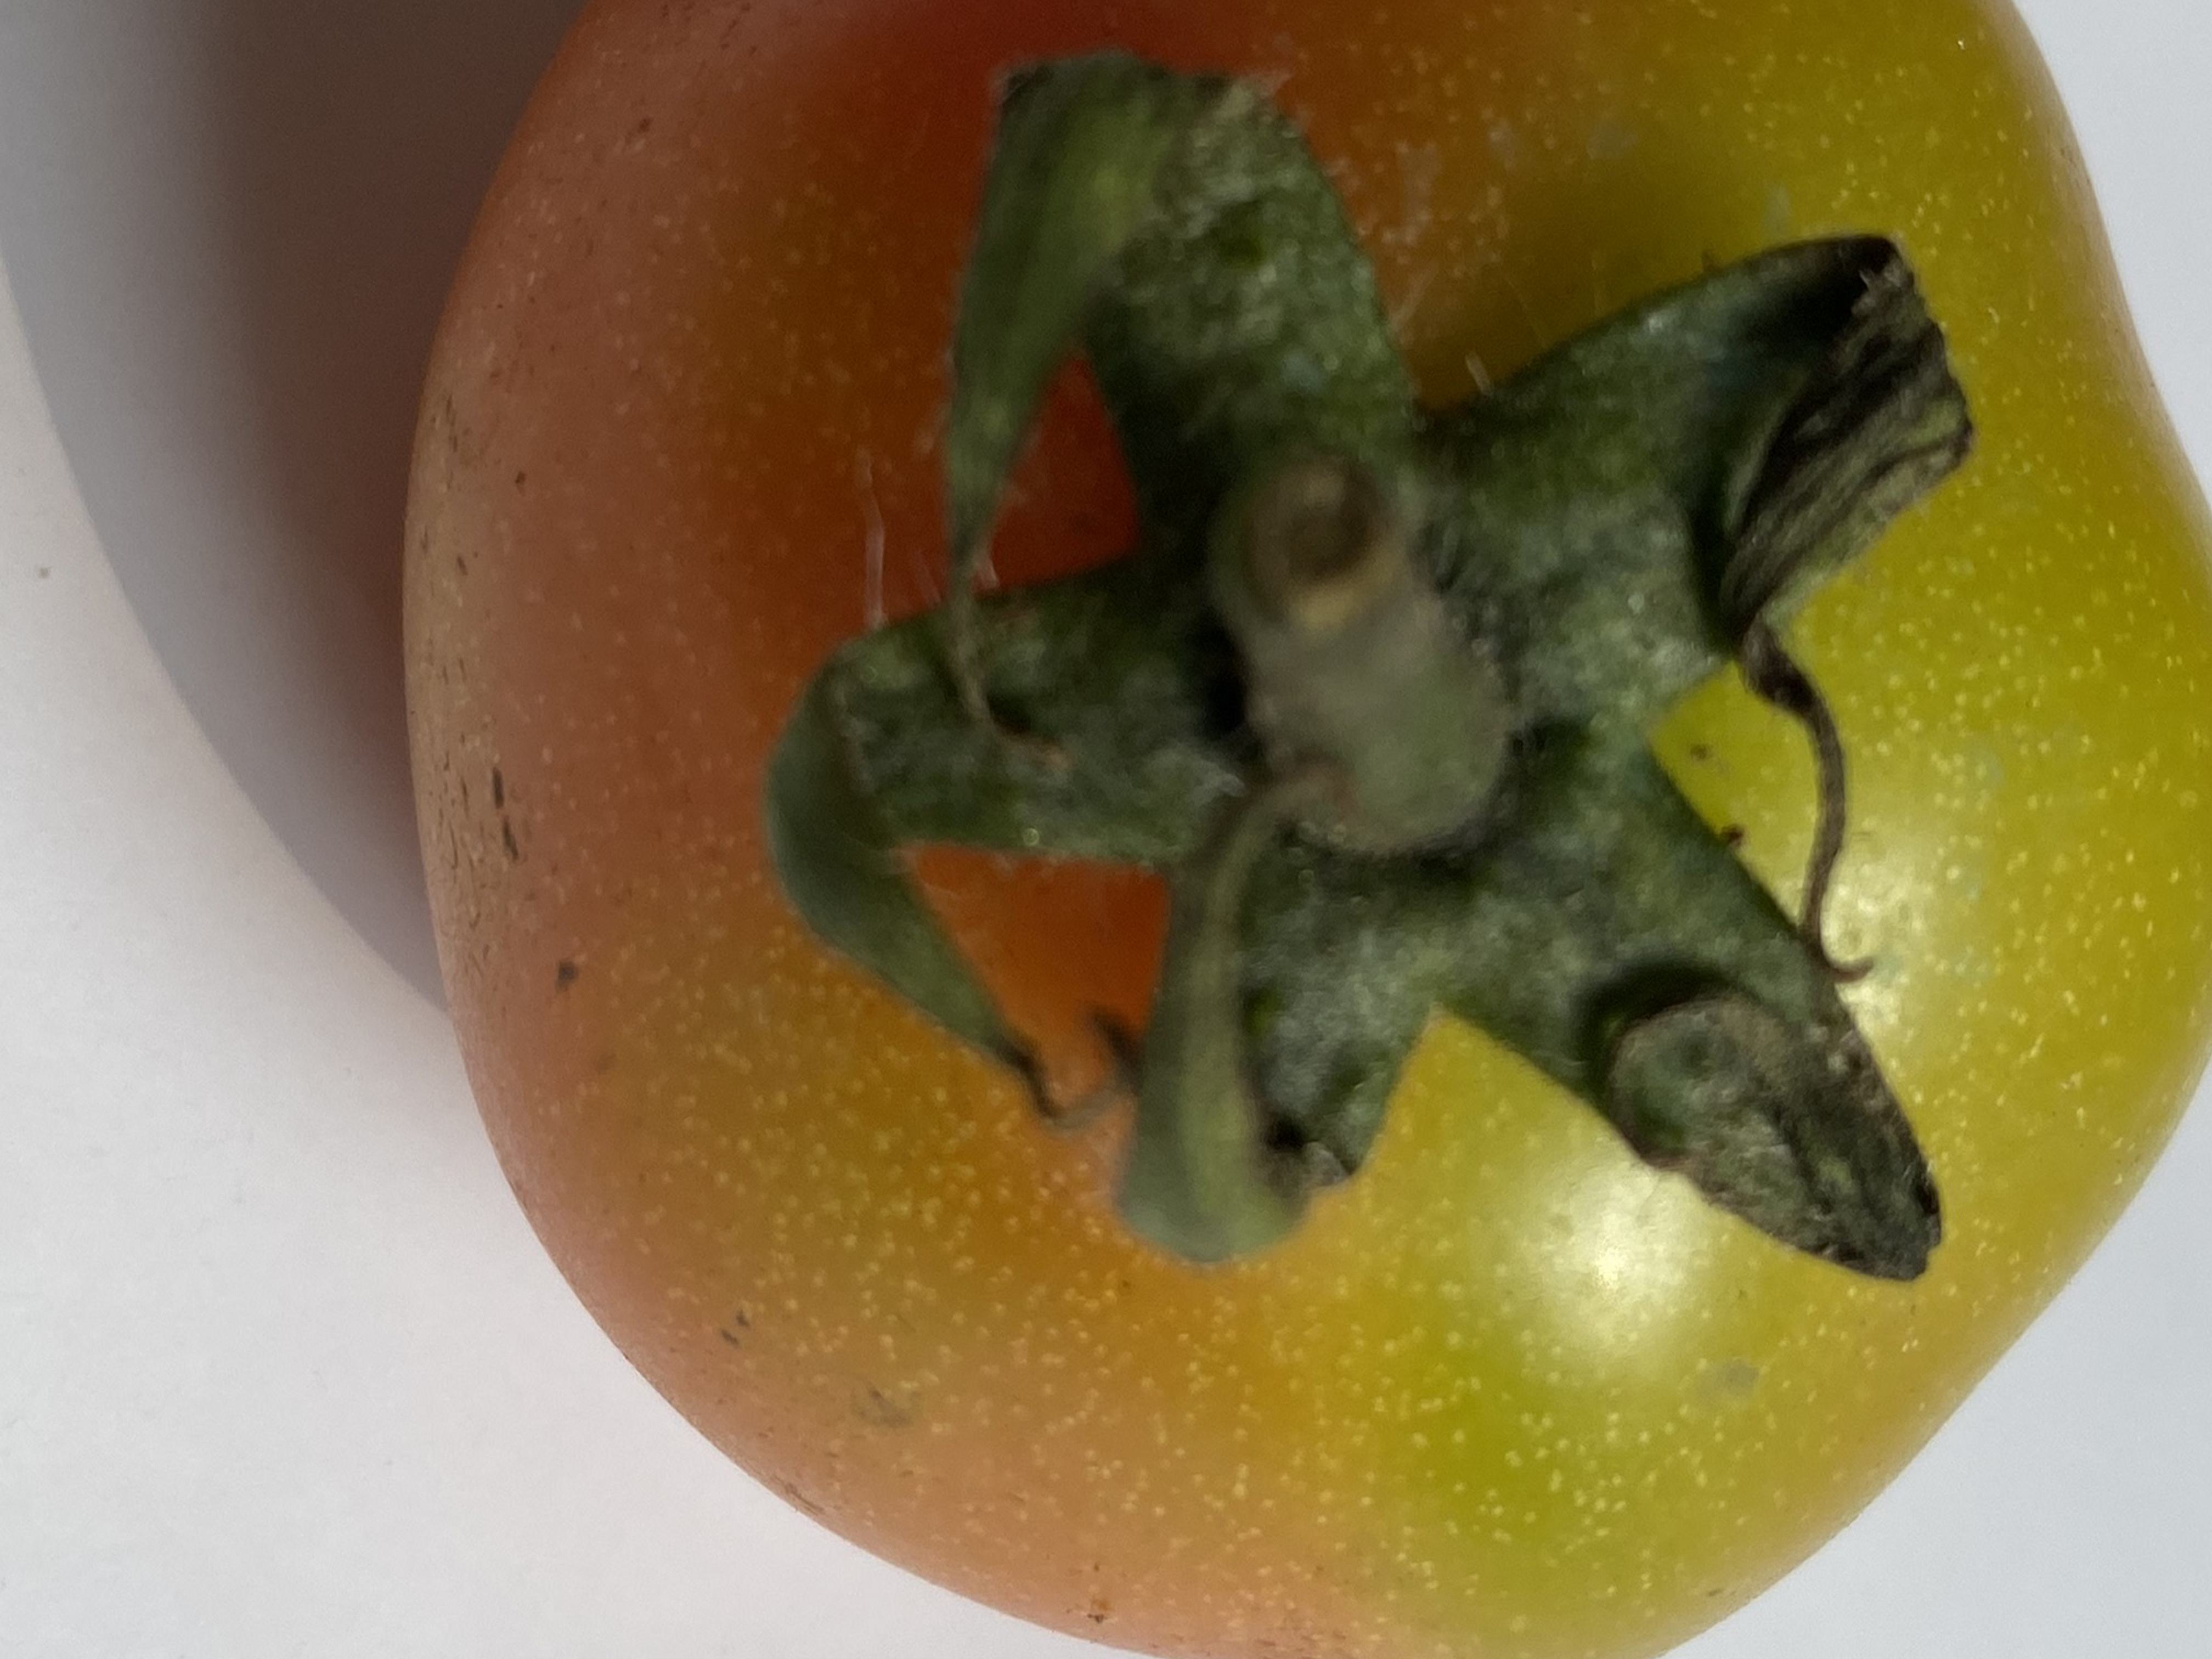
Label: Fresh